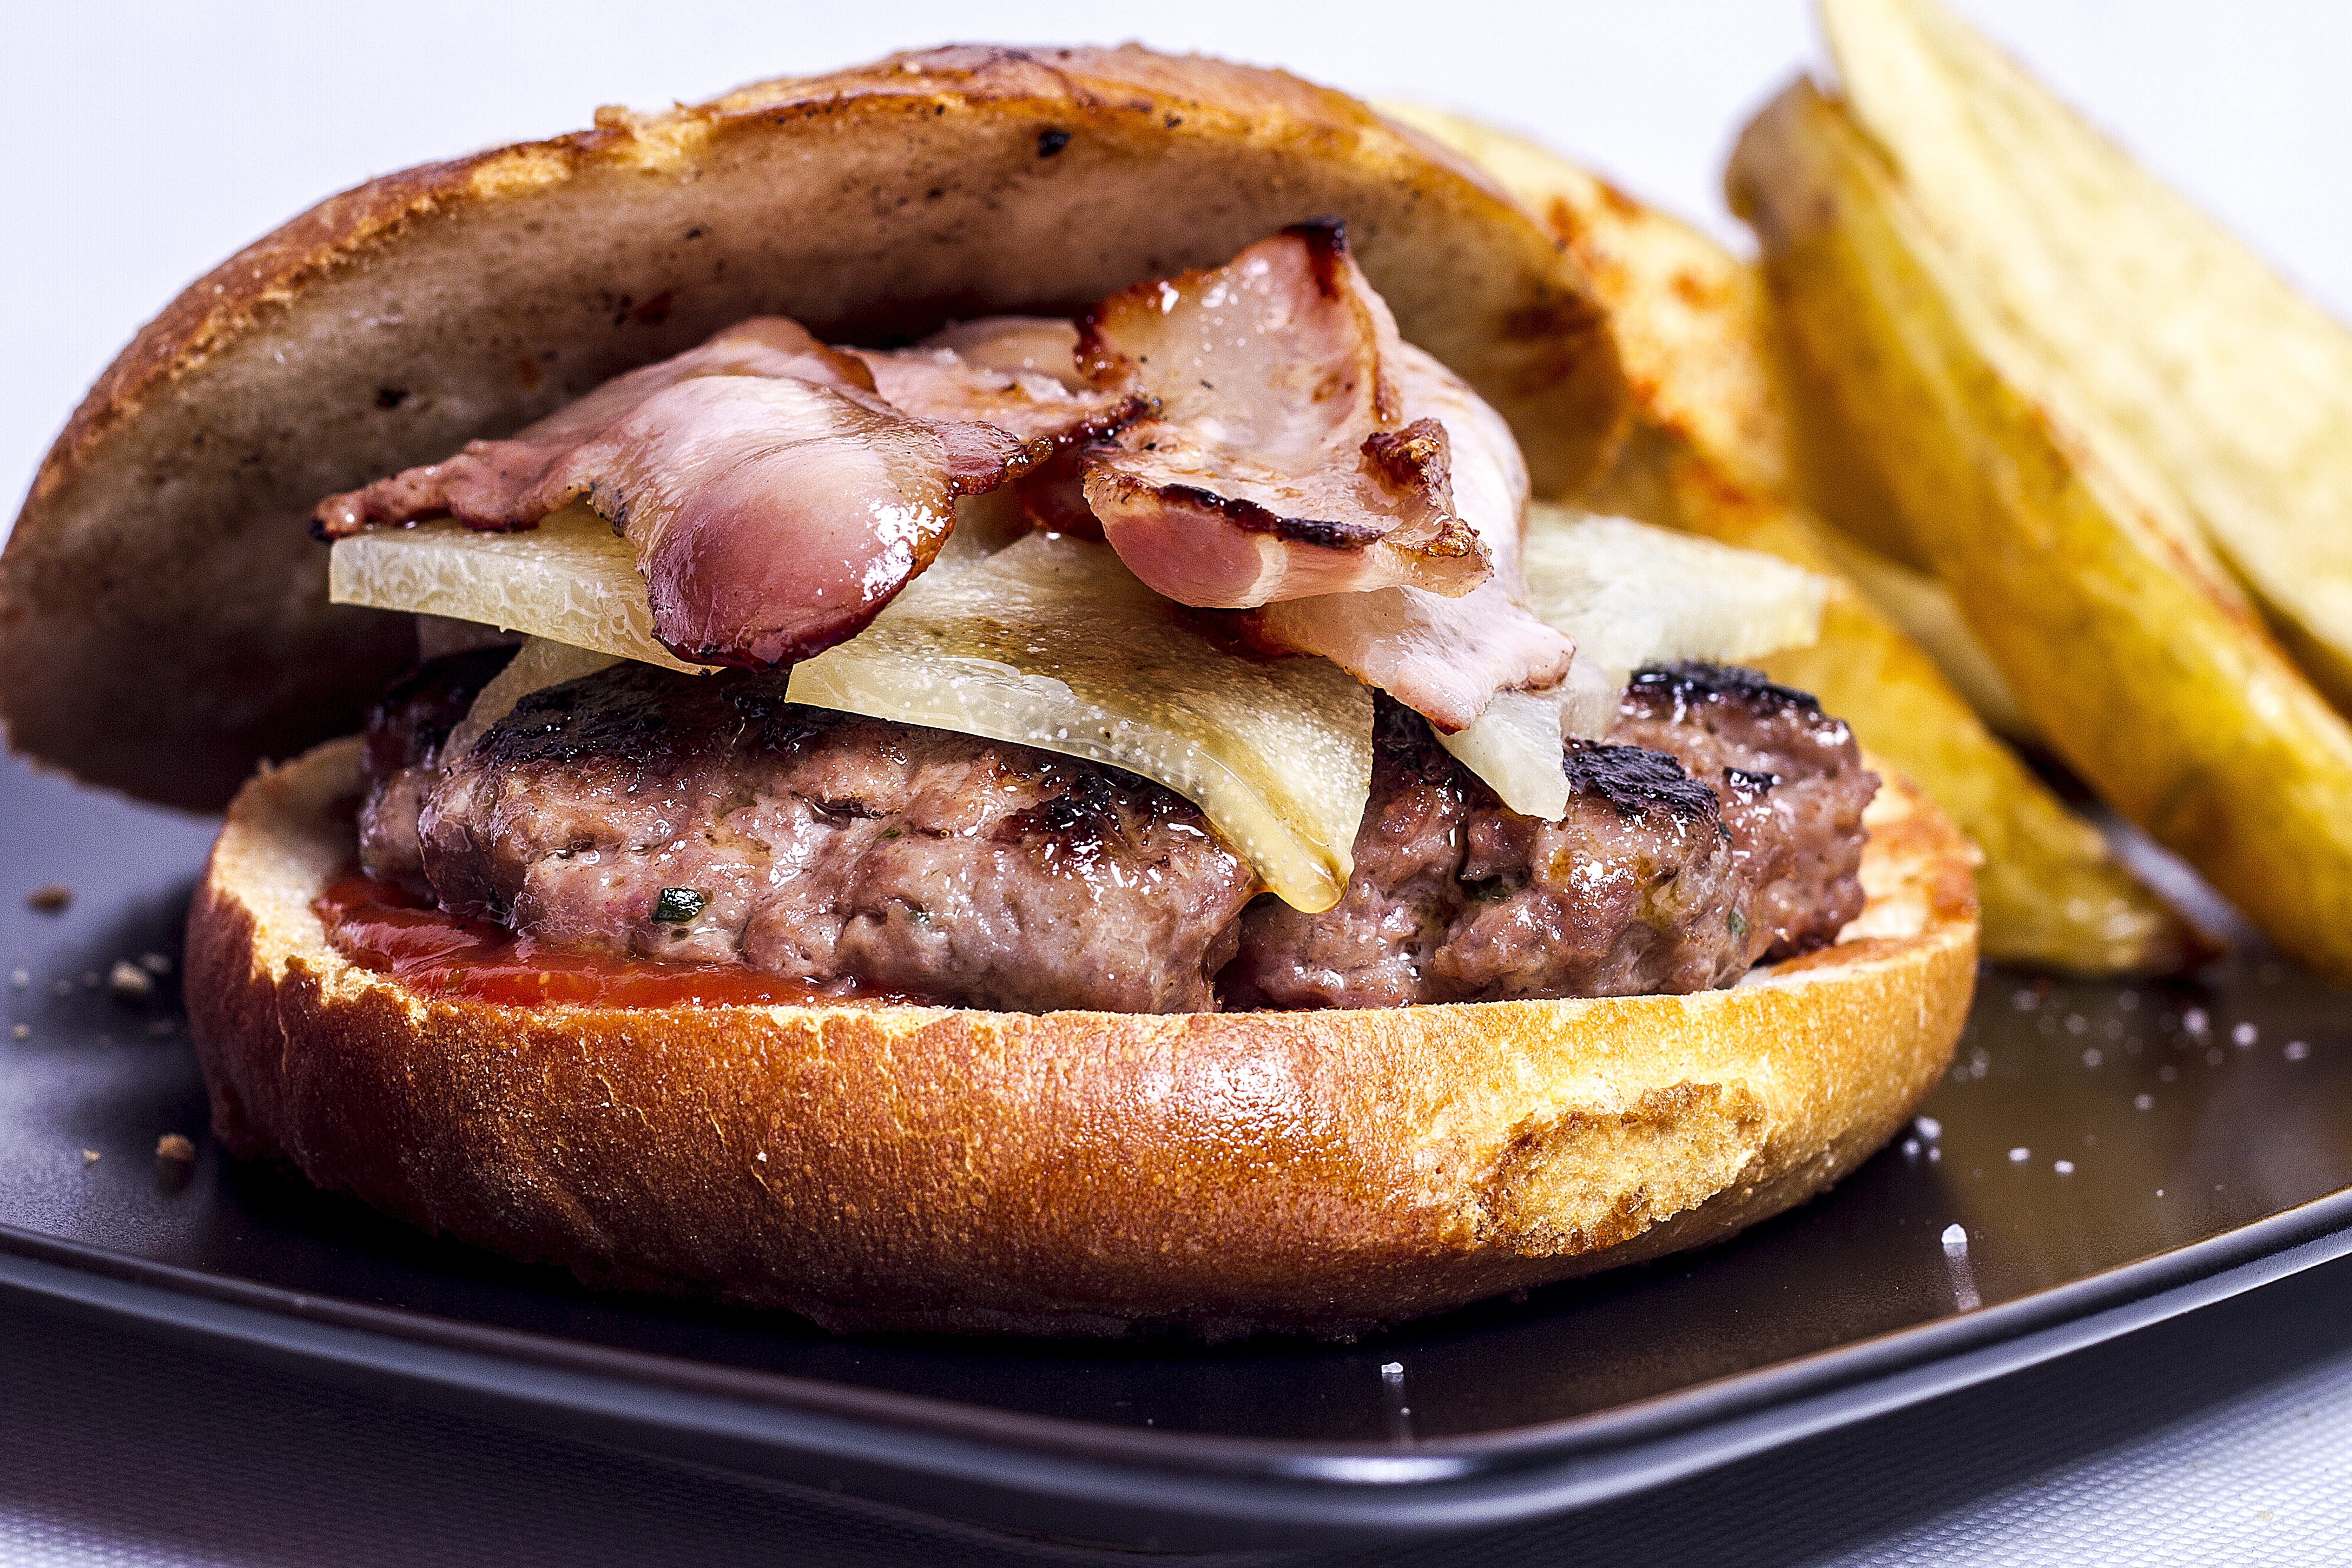
dish, meal, food, produce, vegetable, breakfast, meat, pork, cuisine, hamburger, burger, sandwich, cheeseburger, tasty, bratwurst, veggie burger, sloppy joe, pulled pork, cheesesteak